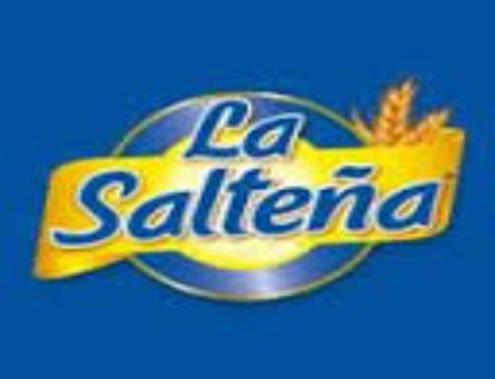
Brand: la saltena
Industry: Food